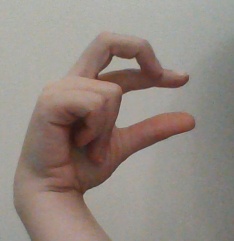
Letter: thal